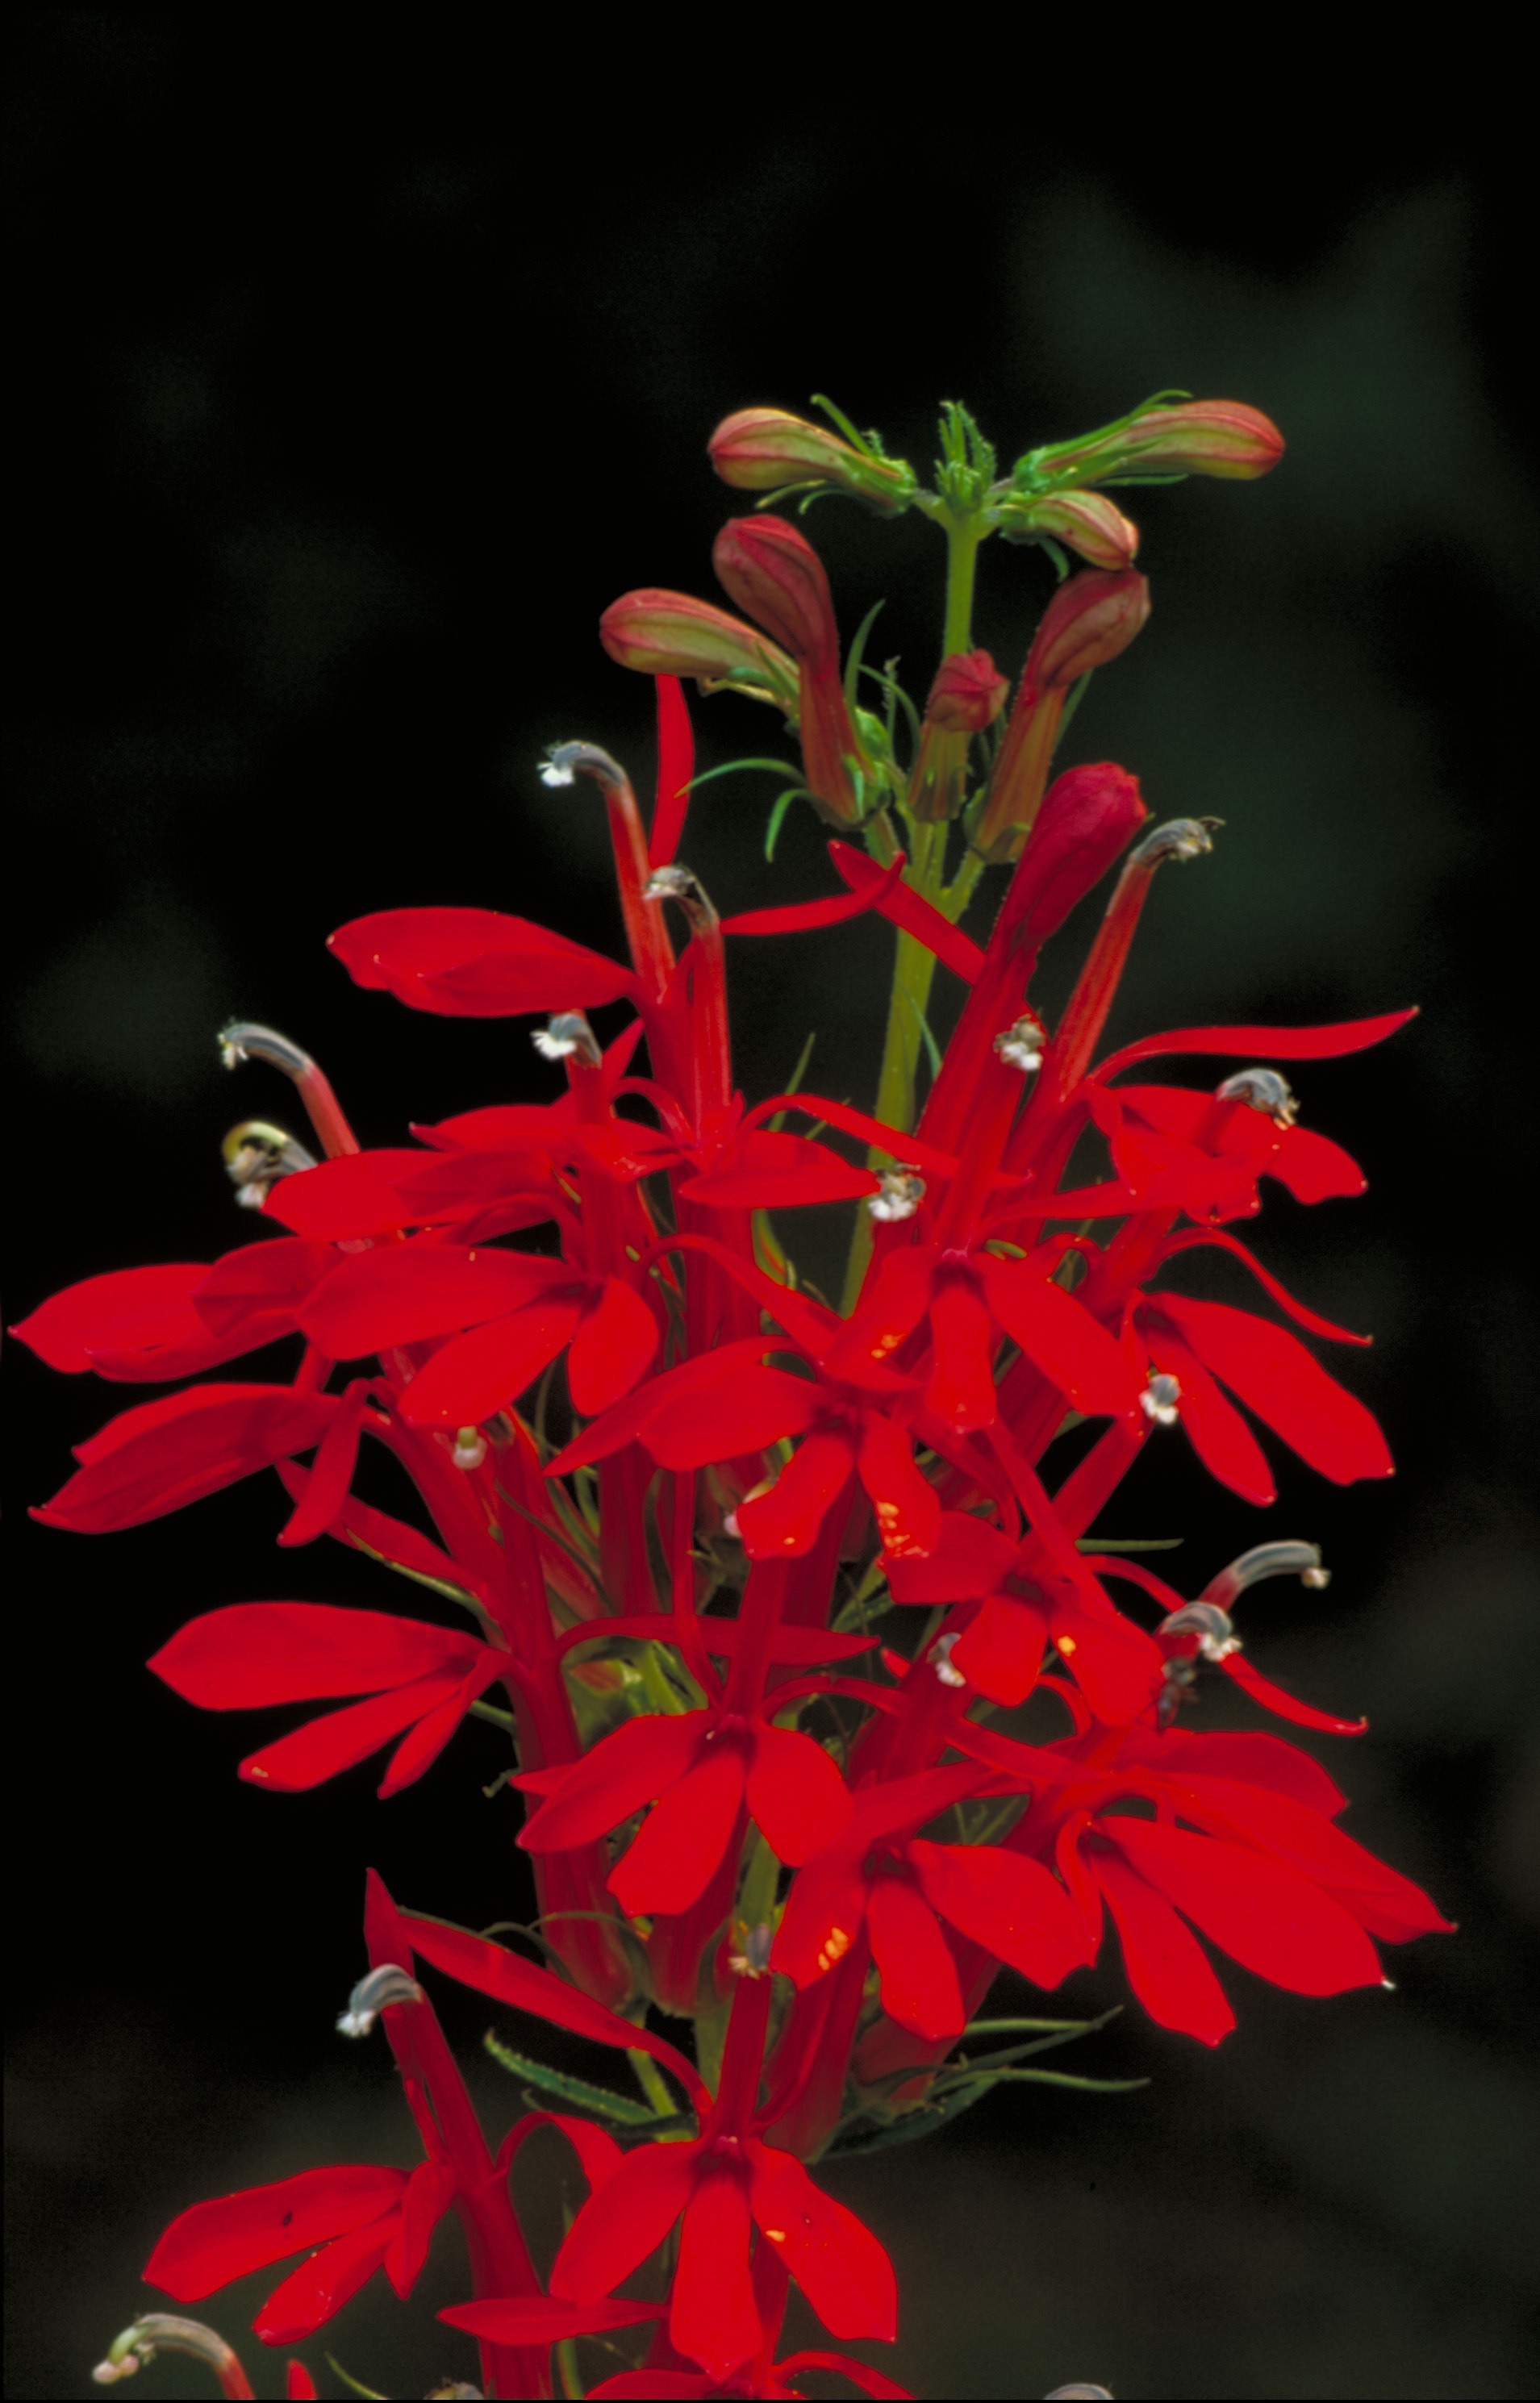
blossom, plant, stem, leaf, flower, petal, bloom, red, macro, botany, flora, close up, petals, shrub, beautiful, macro photography, flowering plant, land plant, cardinal flower